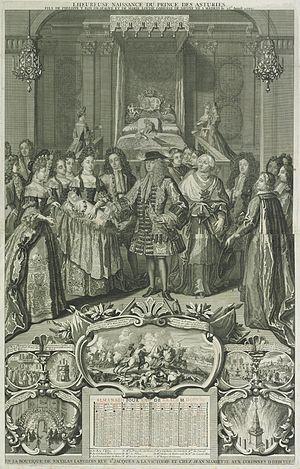
Almanach 1708. L'heureuse naissance du prince des Asturies, fils de Philippe V d'Espagne et de Marie-Louise-Gabrielle de Savoie, le 25 août 1707 à Madrid
Cette page concerne l’année 1707 du calendrier grégorien.